Characters of Casualty

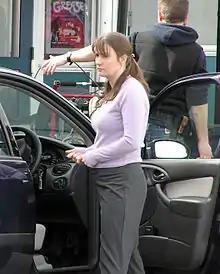
Actress Susan Cookson ("pictured") as doctor Maggie Coldwell.

Maggie started off her career in medicine as a nurse, before retraining to become a doctor. She is highly competent, although has been held back from progressing further up the career ladder as a result of a tendency to be too outspoken with hospital management, most notably clashing frequently with Nathan Spencer. She successfully applied for the role of consultant, before Nathan claimed there was no funding to pay her post.